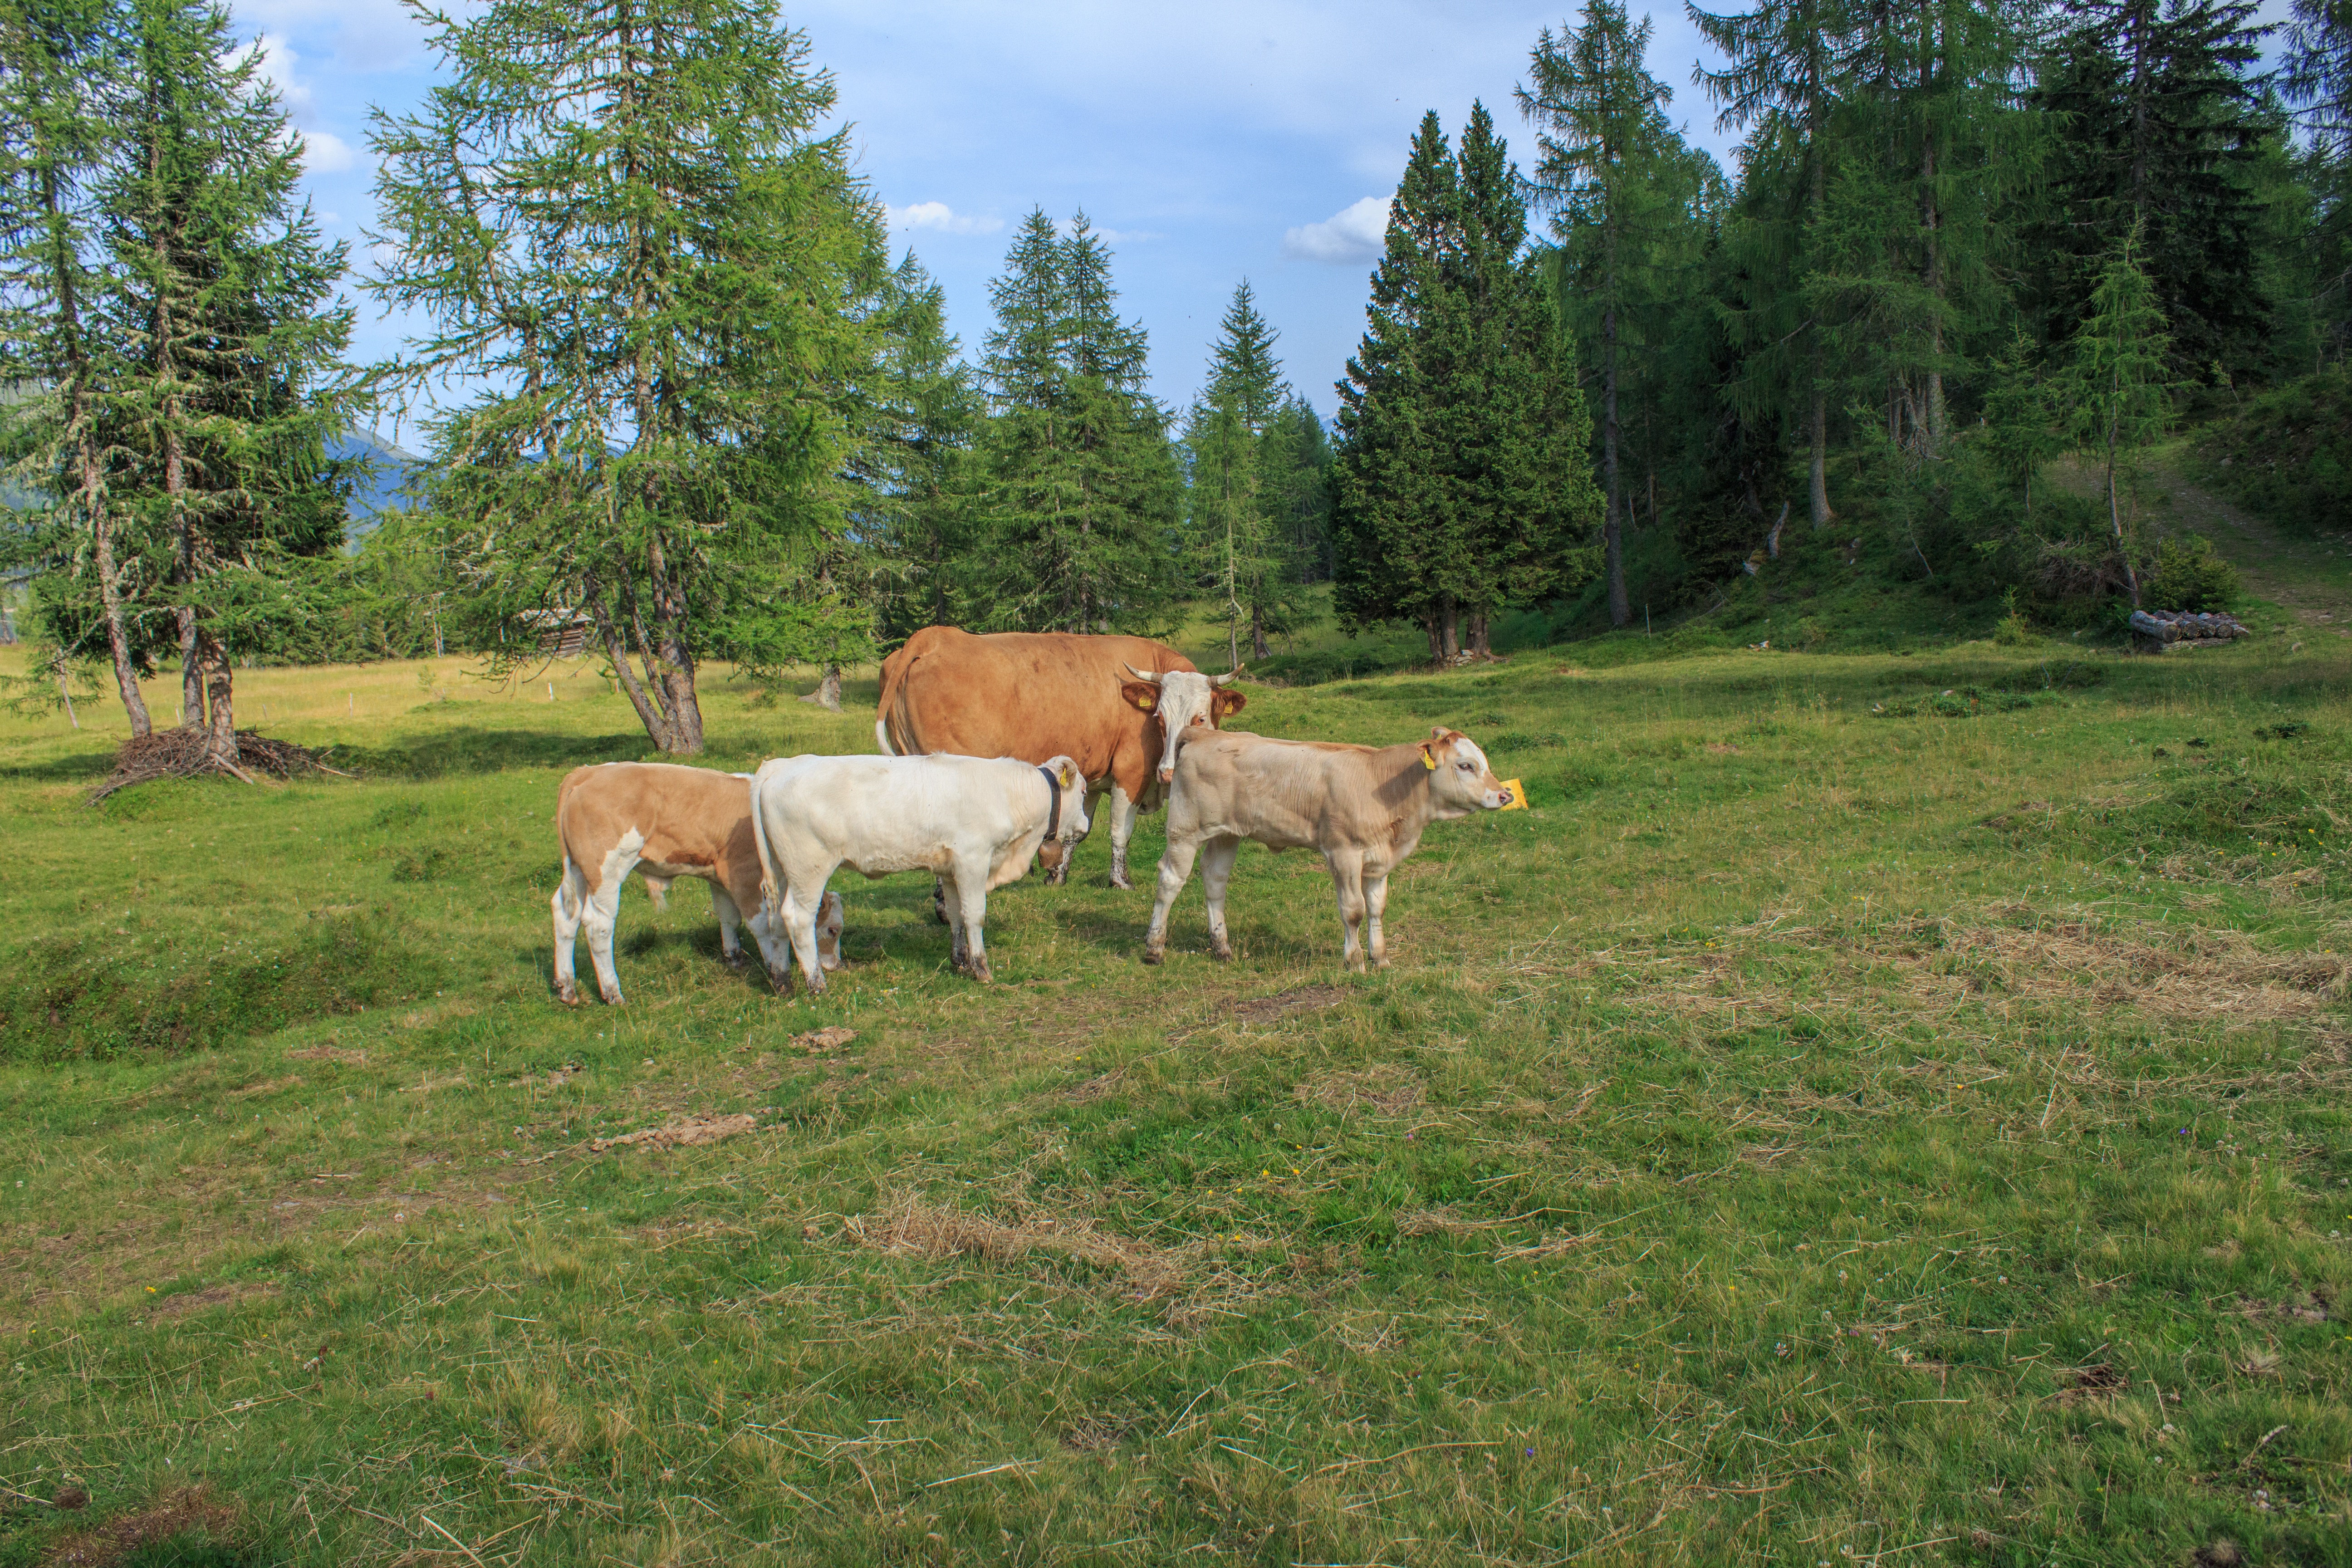
landscape, grass, wilderness, field, farm, meadow, prairie, animal, wildlife, cow, cattle, herd, pasture, grazing, livestock, ranch, alpine, agriculture, beef, graze, austria, cows, spotted, grassland, mammals, habitat, idyll, alm, ecosystem, carinthia, herbivores, rural area, meat supplier, milk cow, animal husbandry, mountain meadows, tierhaltung welfare, dairy farming, happy cows, cattle farming, lesachtal, dairy cows, art fair, juicy grass, cons cud, samalm, natural environment, cattle like mammal